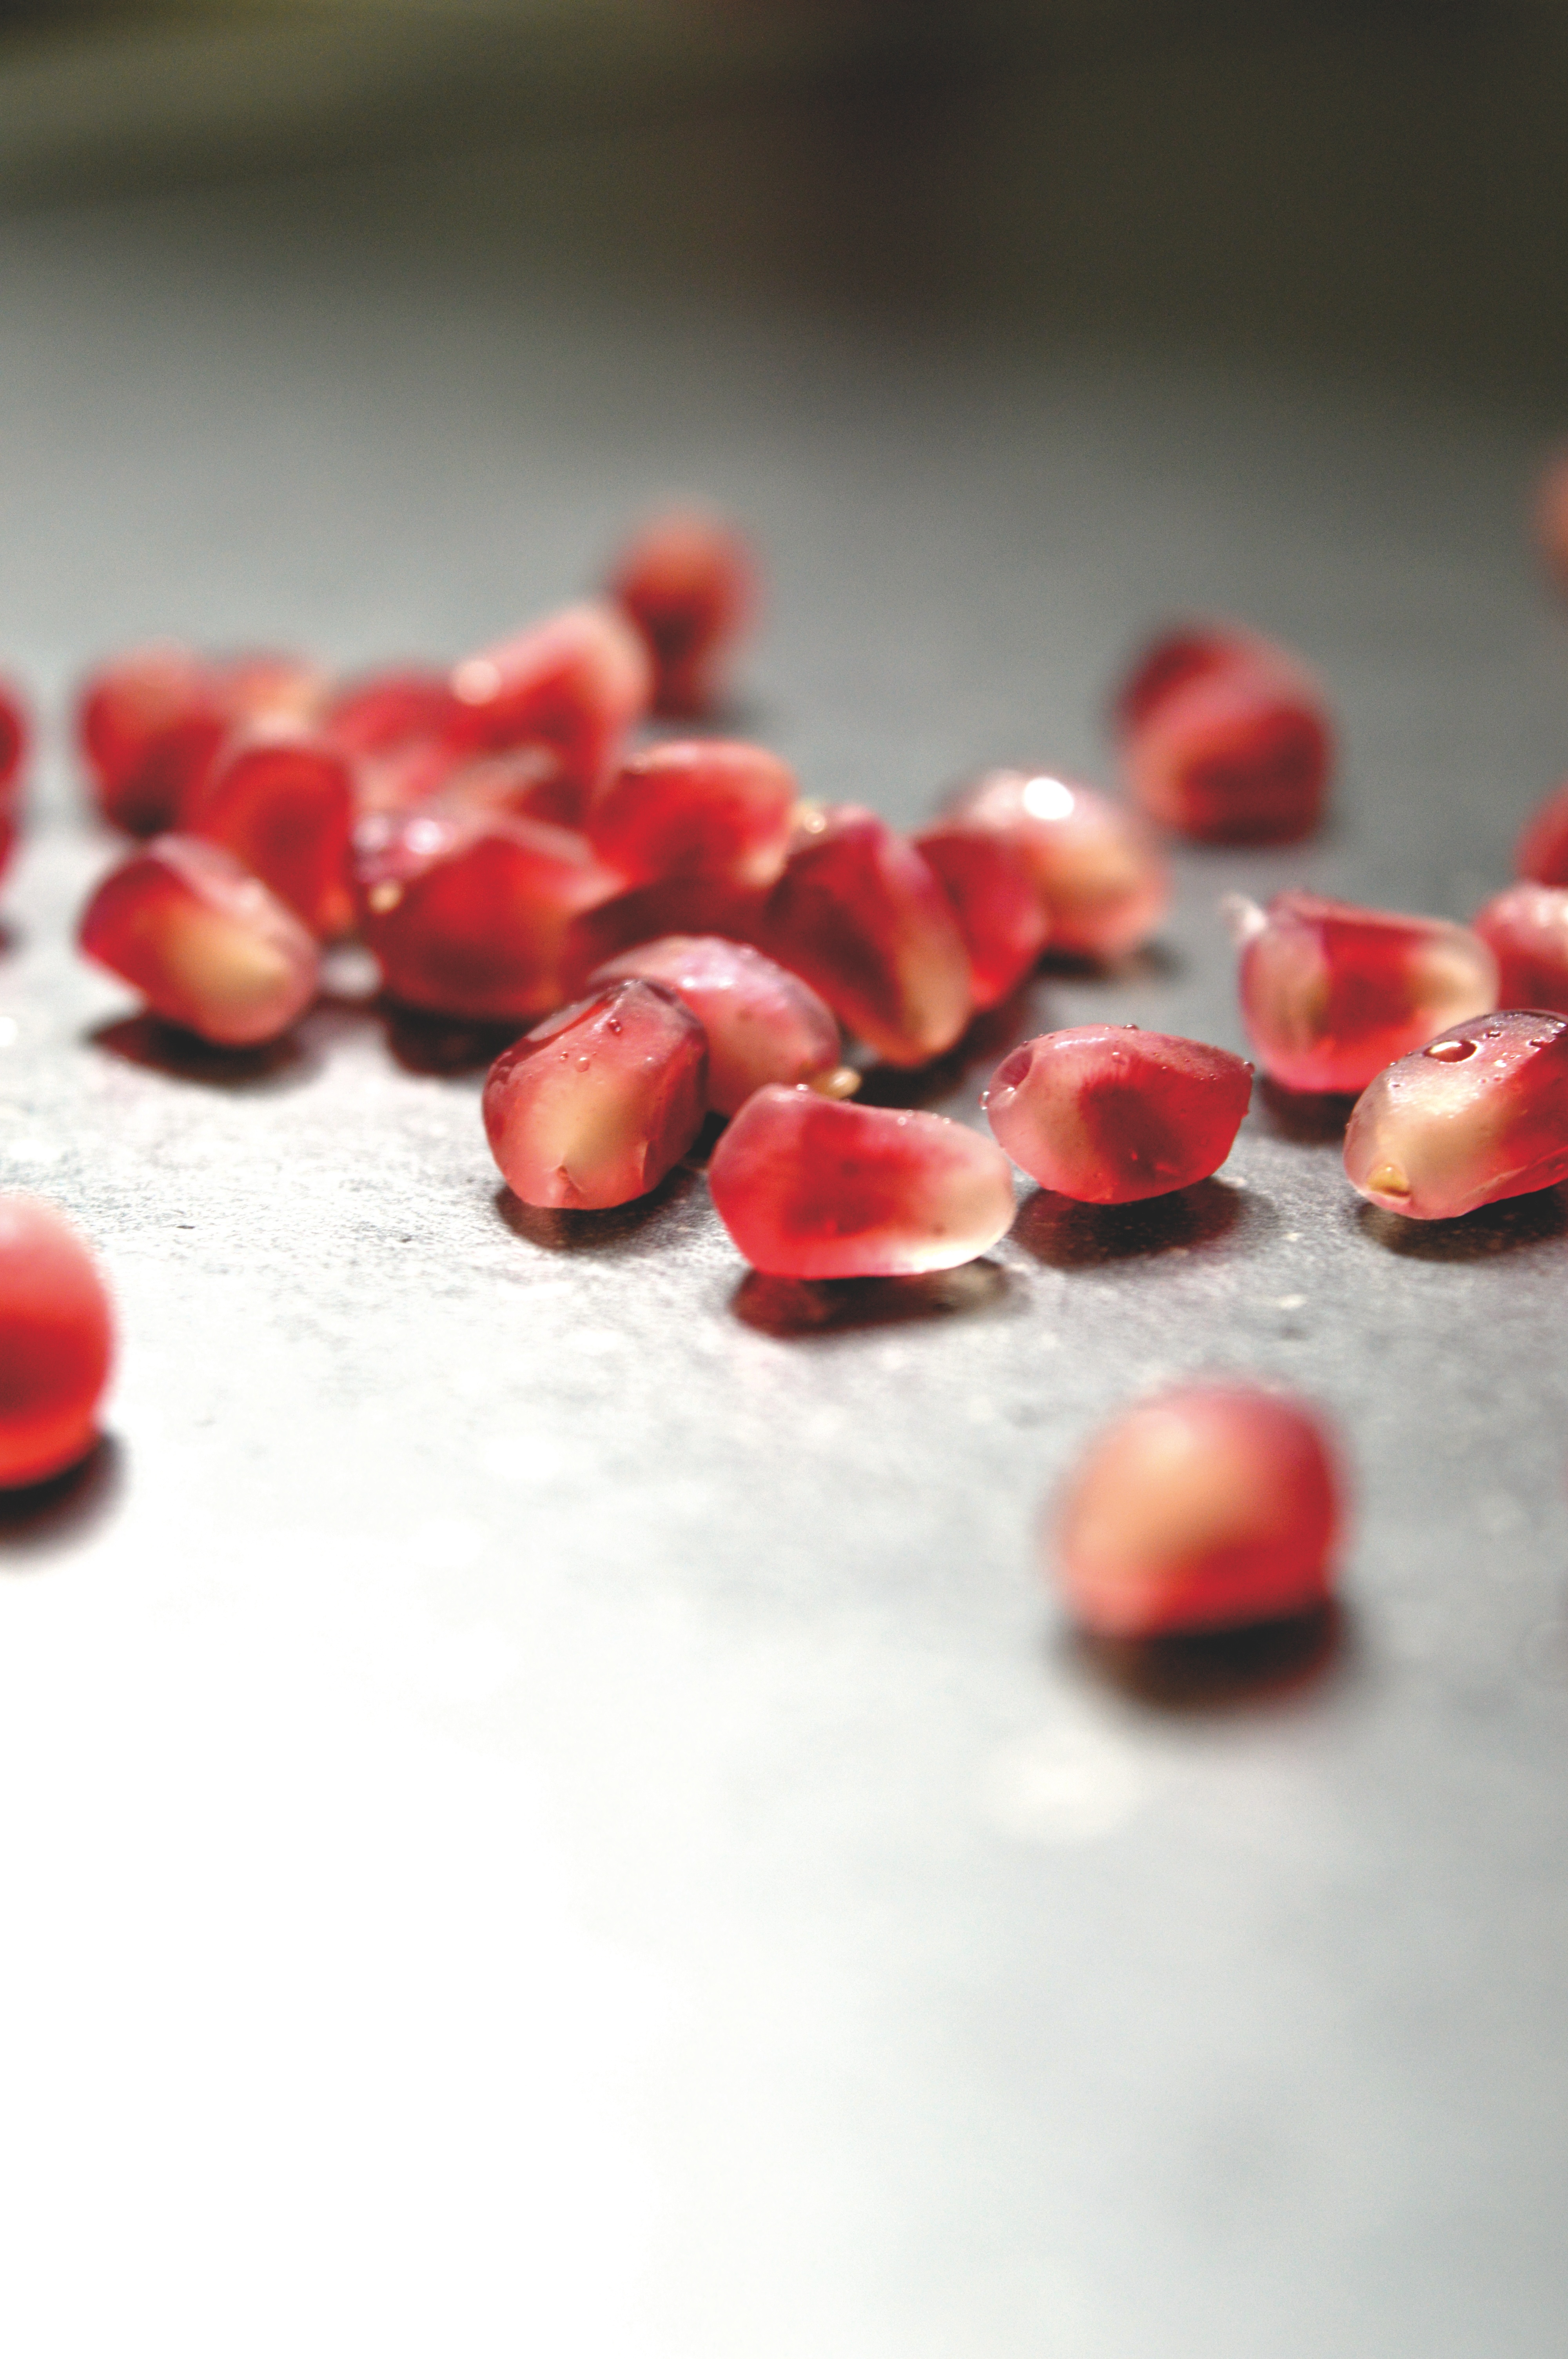
plant, fruit, petal, heart, food, red, produce, medicine, close up, organ, flowering plant, land plant